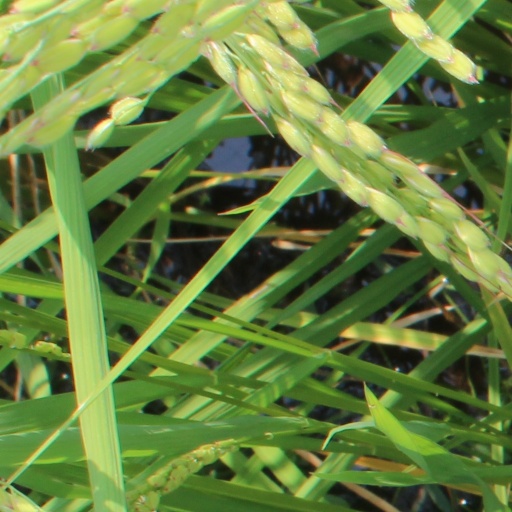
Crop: rice